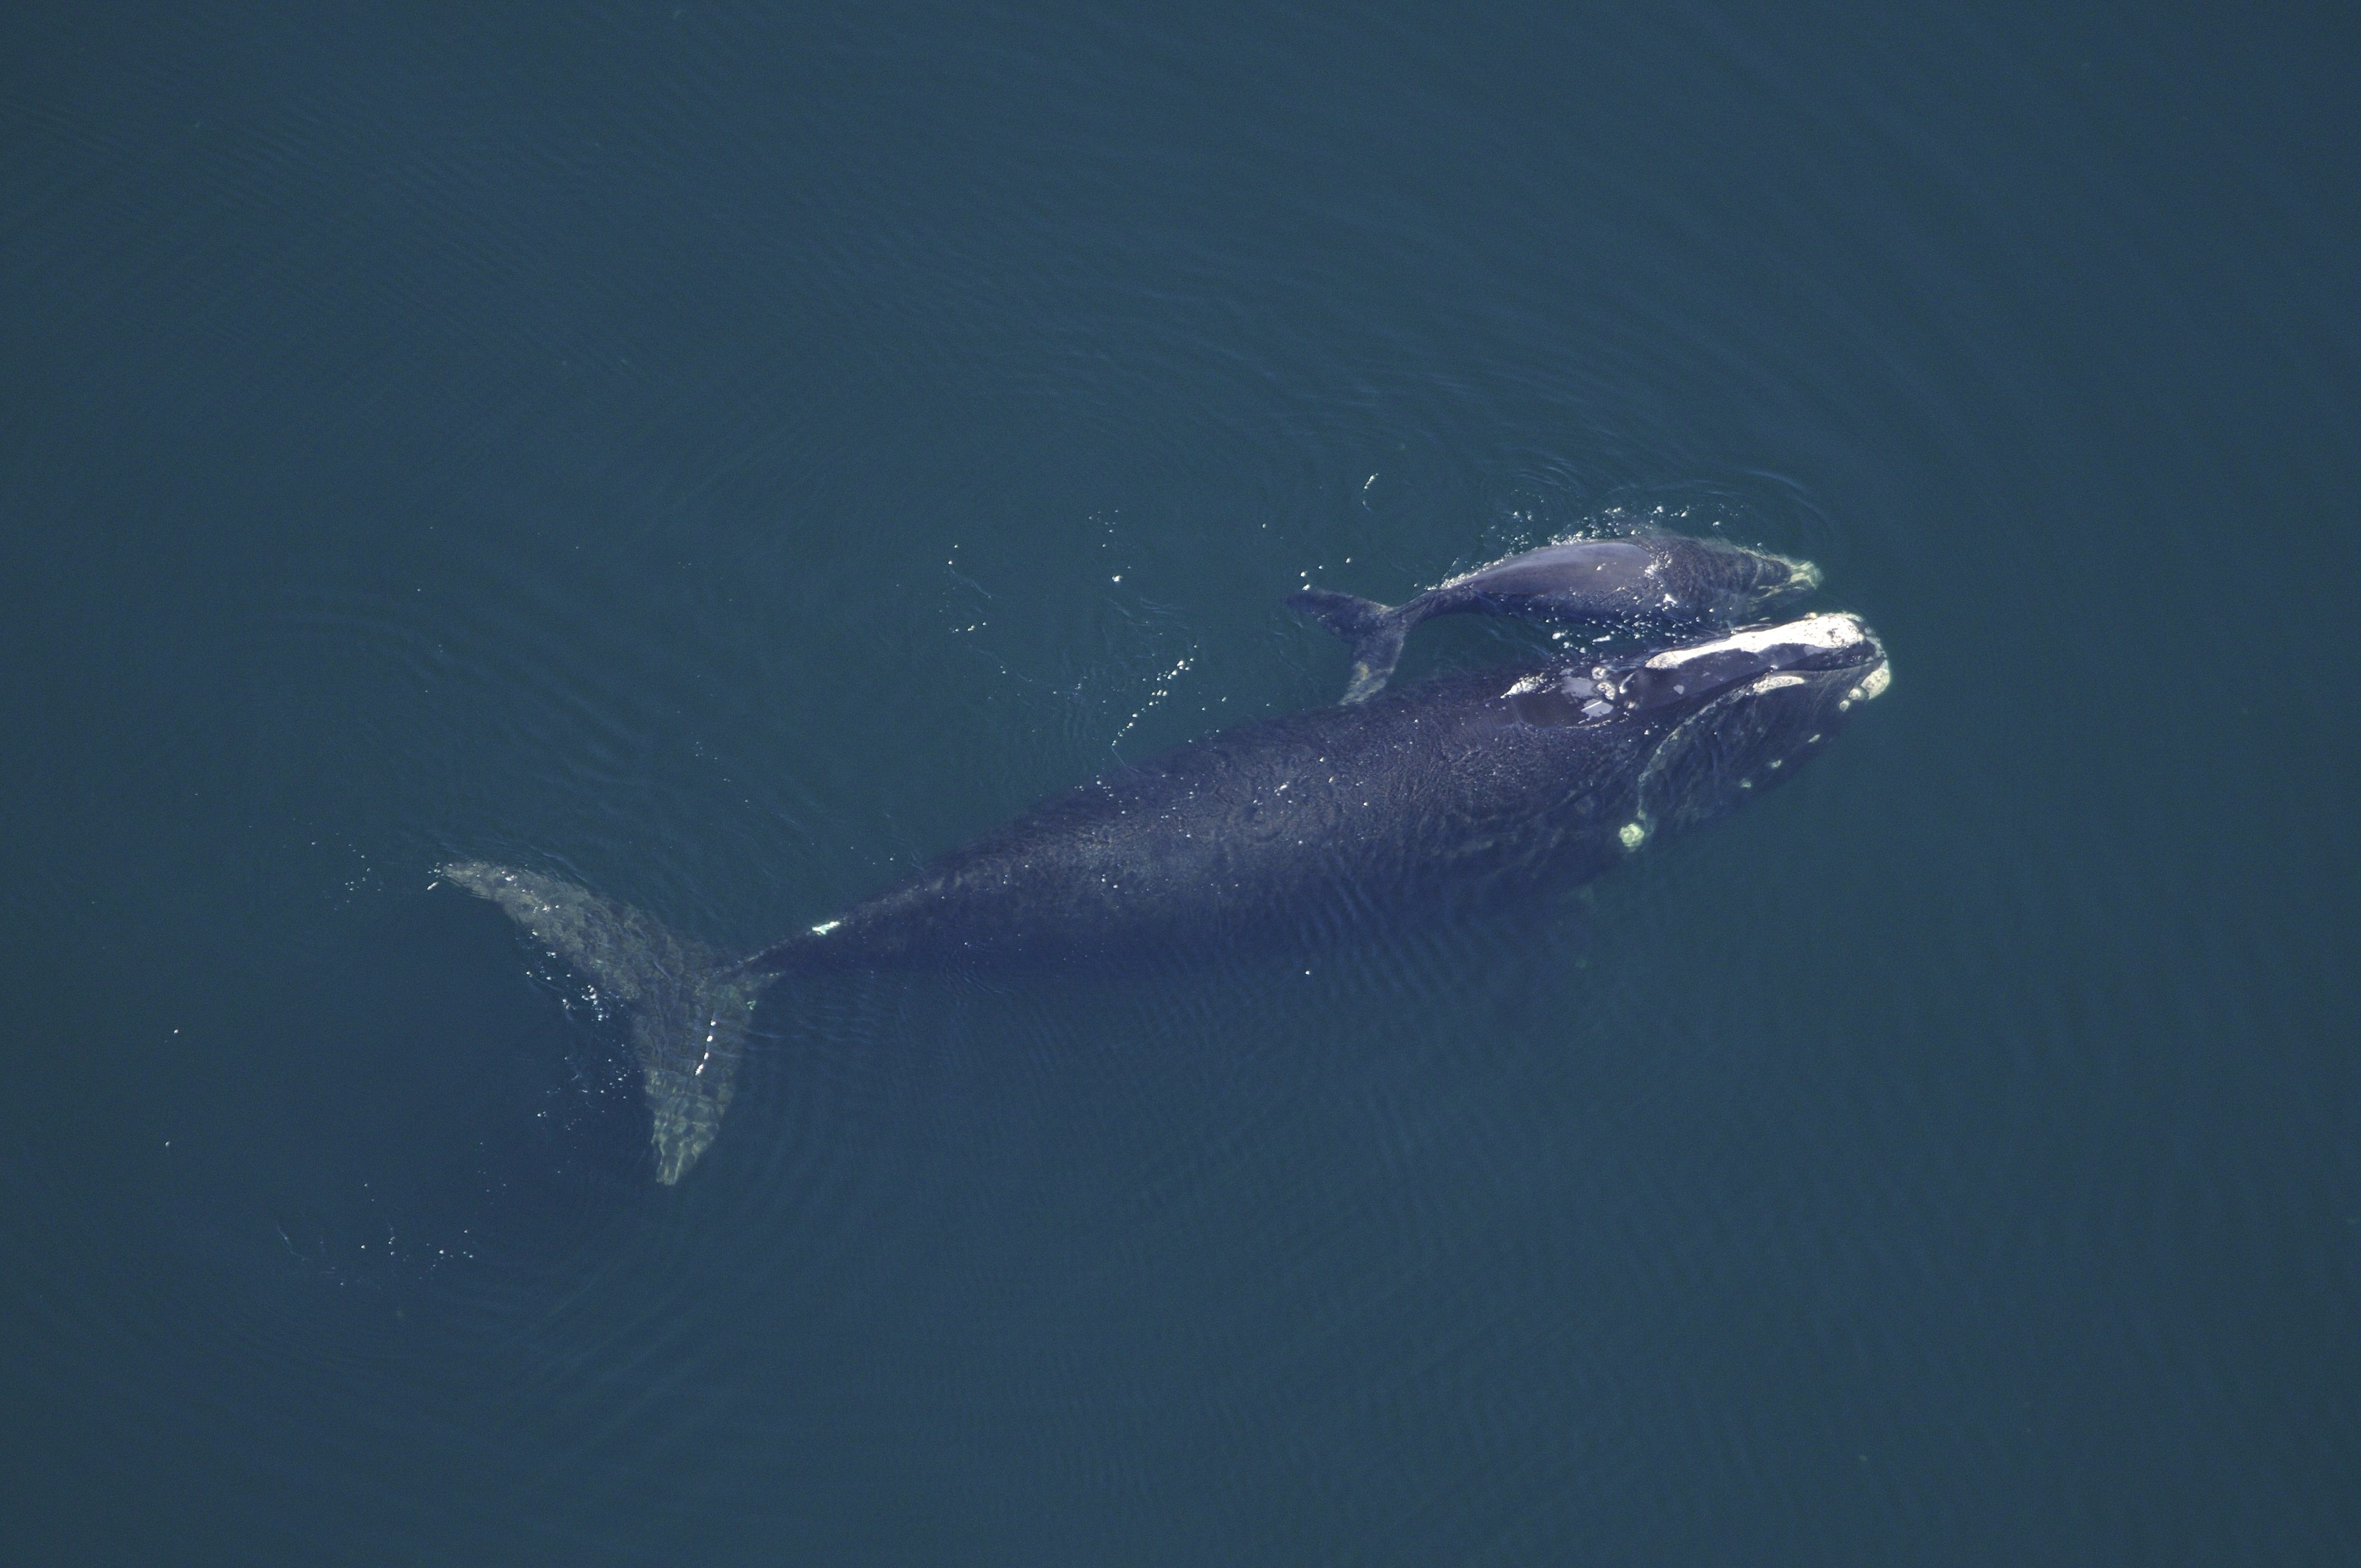
sea, water, nature, ocean, underwater, biology, mammal, swimming, calf, humpback whale, mammals, vertebrate, beautiful, large, dolphin, marine mammal, marine biology, whales dolphins and porpoises, whale cow